Royal Space Force: The Wings of Honnêamise

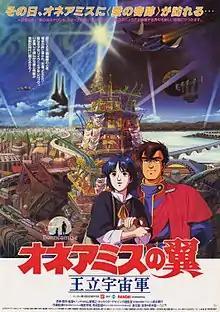
Theatrical release poster

is a 1987 Japanese animated science fiction film written and directed by Hiroyuki Yamaga, co-produced by Hiroaki Inoue and Hiroyuki Sueyoshi, and planned by Toshio Okada and Shigeru Watanabe, with music by Ryuichi Sakamoto. The story takes place in an alternate world where a disengaged young man, Shirotsugh, inspired by an idealistic woman, Riquinni, volunteers to become the first astronaut. The film was the debut by the studio Gainax, and the first anime produced by Bandai.